Sailboarding at the Summer Olympics

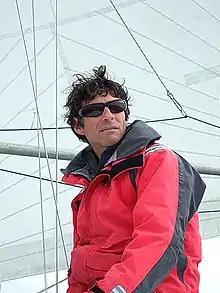
NZer Bruce Kendall, Olympic sailboarding medalist 1988, 1992

Multiple medal winners include Alessandra Sensini and Barbara Kendall and Nick Dempsey with three medals; and Bruce Kendall (brother of Barbara Kendall) and Dorian van Rijsselberghe and Michael Gebhardt and Nikolas kaklamanakis and Gal Fridman and CarlosEspinosa with two medals.